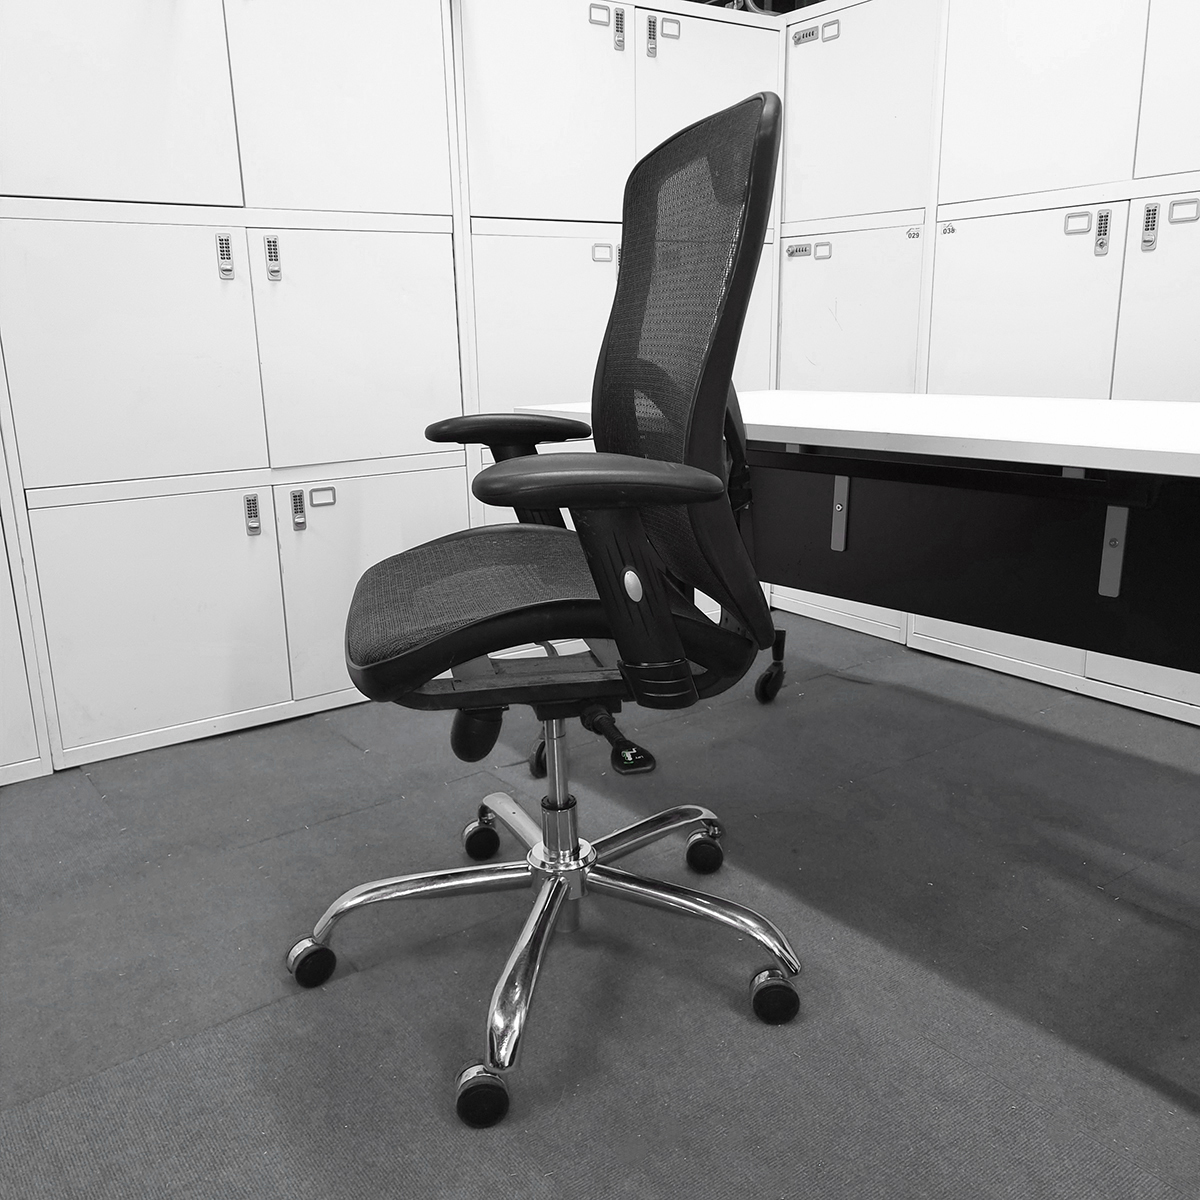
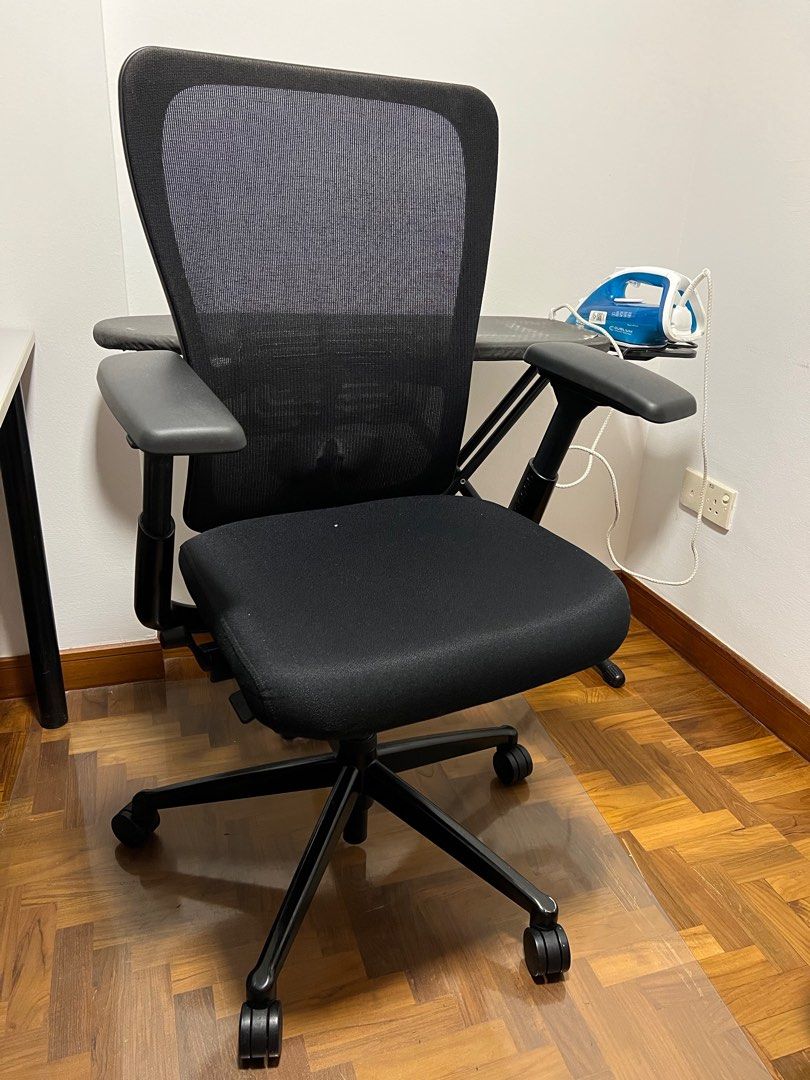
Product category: items_chair
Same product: no